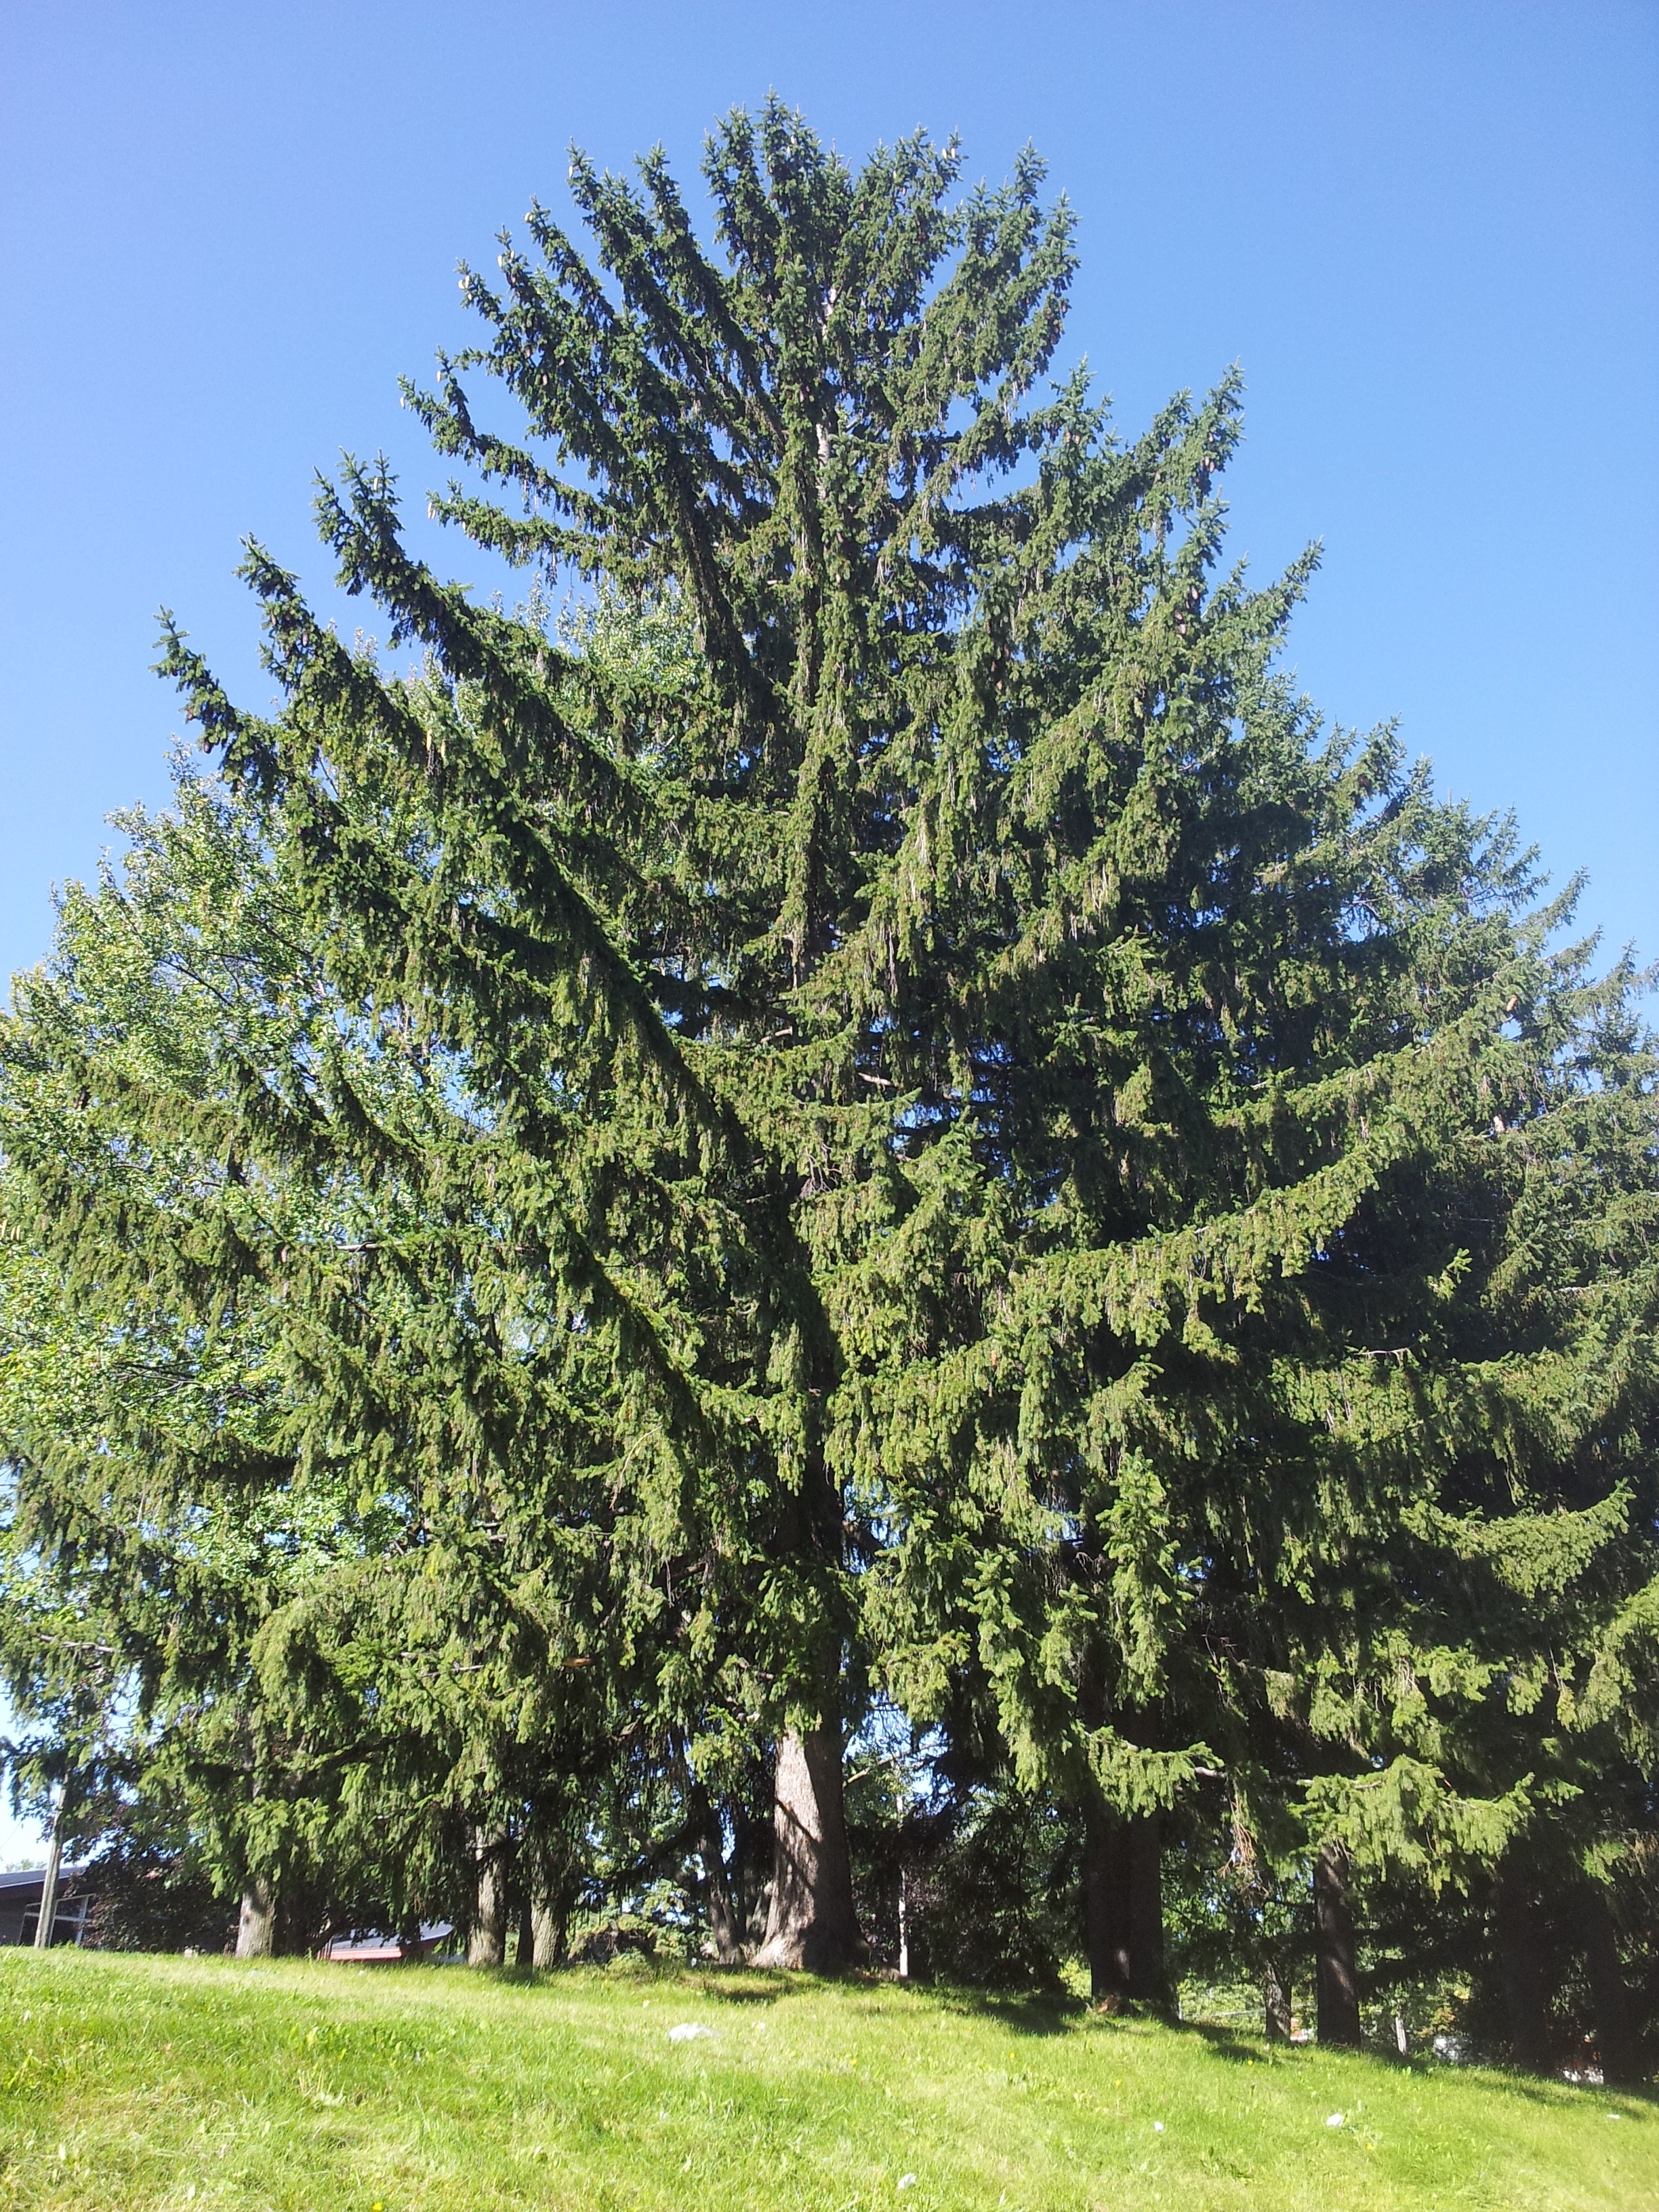
tree, nature, forest, wilderness, branch, plant, trunk, environment, evergreen, botany, agriculture, fir, conifer, leaves, outdoors, woods, spruce, shrub, branches, oak, grove, woodland, larch, ecosystem, organic, flowering plant, biome, pine family, woody plant, temperate coniferous forest, land plant